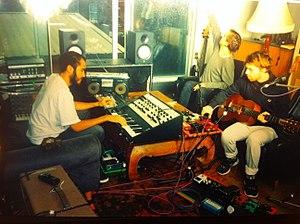
"Jagwar Ma est un groupe psychédélique/dance australien formé à Sydney en 2011. Il est constitué de Gabriel Winterfield, Jono Ma, et du bassiste Jack Freeman. Le nom du groupe vient d'un mélange du mot ""jaguar"" et du nom de famille de Jono.